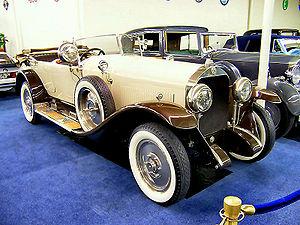
Isotta Fraschini Motori est une entreprise publique italienne, fondée en 1955 à Saronno, dans la province de Varèse, en Lombardie, spécialisée dans la fabrication de moteurs pour la construction navale - civile et militaire. Actuellement, elle a son siège à Bari, dans la région des Pouilles. L'entreprise fait partie du groupe italien Fincantieri.